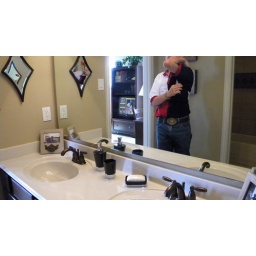
Window shopping for houses in Frisco..Now here is a place I could call home